Kemsing

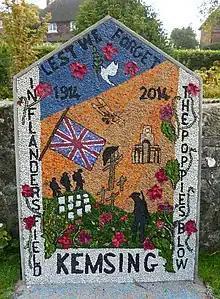

The Church of England parish church of St Mary the Virgin likely dates back to Saxon times. The first time that Kemsing is mentioned is in a Canterbury diocese document of 822. The south wall of the nave was dated by an archaeological survey to late Saxon. A tall lancet window in the South Wall may be the earliest in the church. It contains the Madonna roundel (1220), an early piece of glasswork.